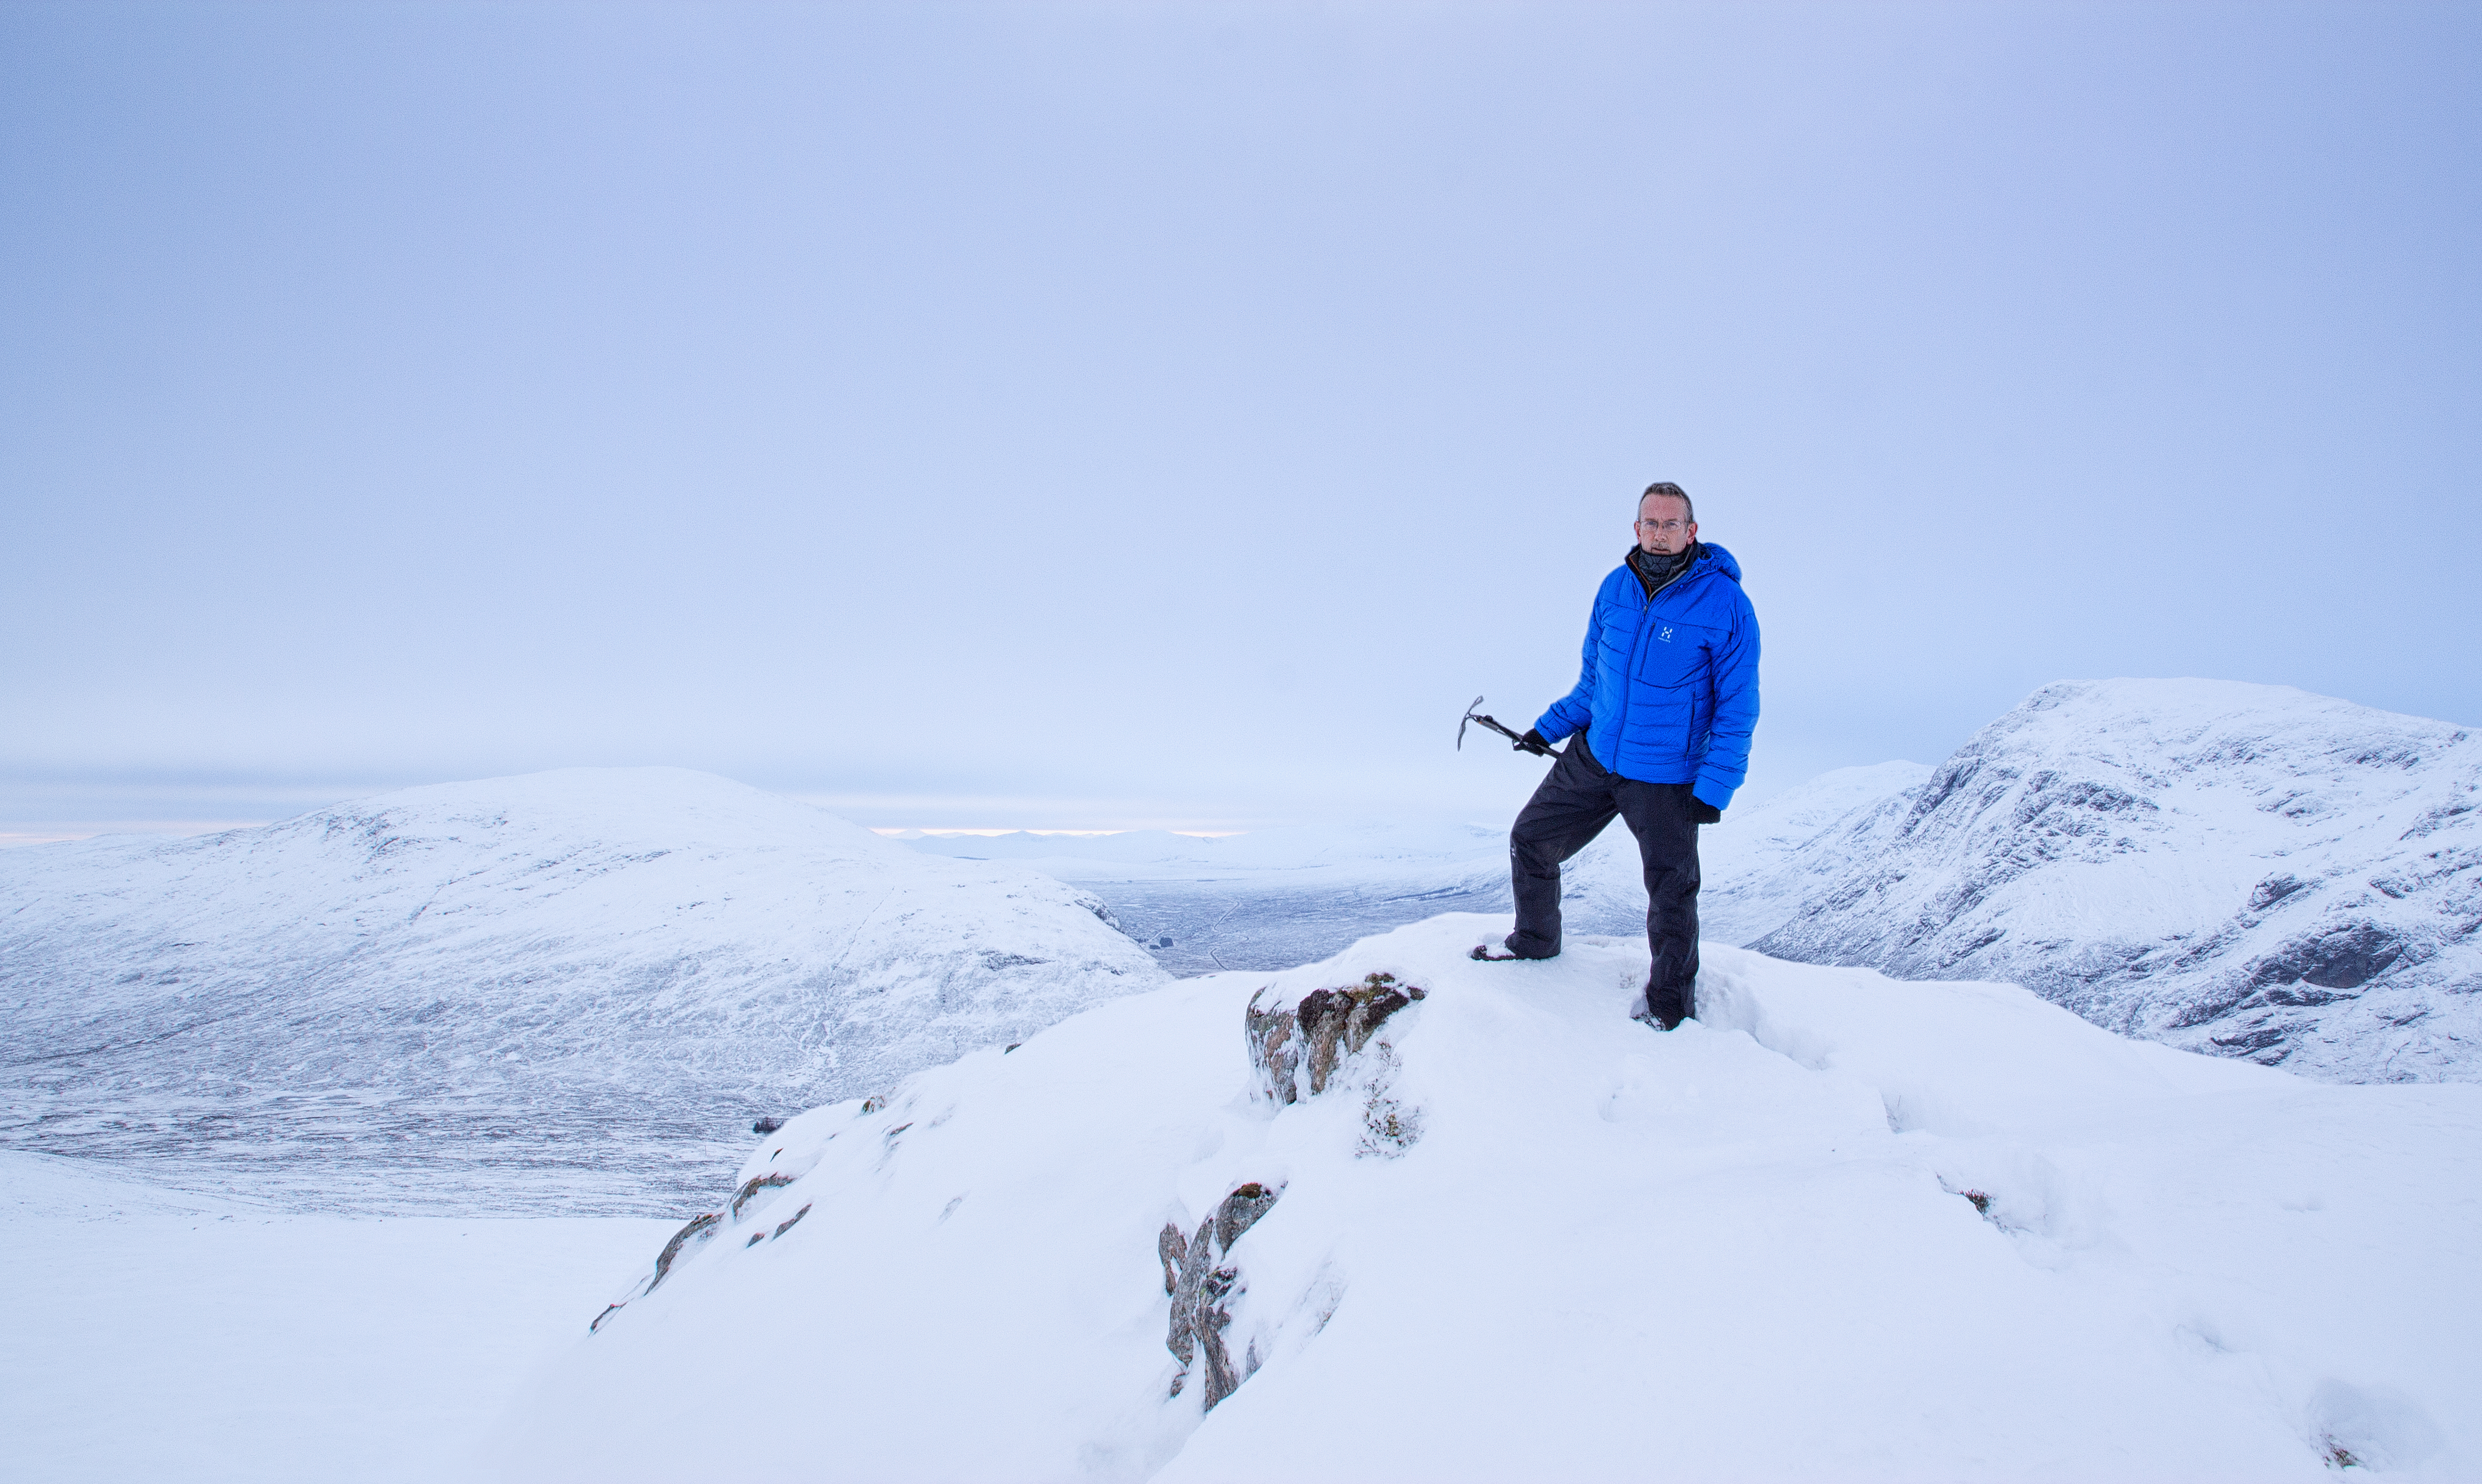
mountain, snow, winter, mountain range, extreme sport, skiing, ridge, summit, sports equipment, mountaineering, winter sport, sports, downhill, ski, footwear, piste, ski touring, nordic skiing, ski mountaineering, ski equipment, geological phenomenon, telemark skiing